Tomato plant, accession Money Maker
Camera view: tilt-top (135 deg); turntable rotation: 90 degrees
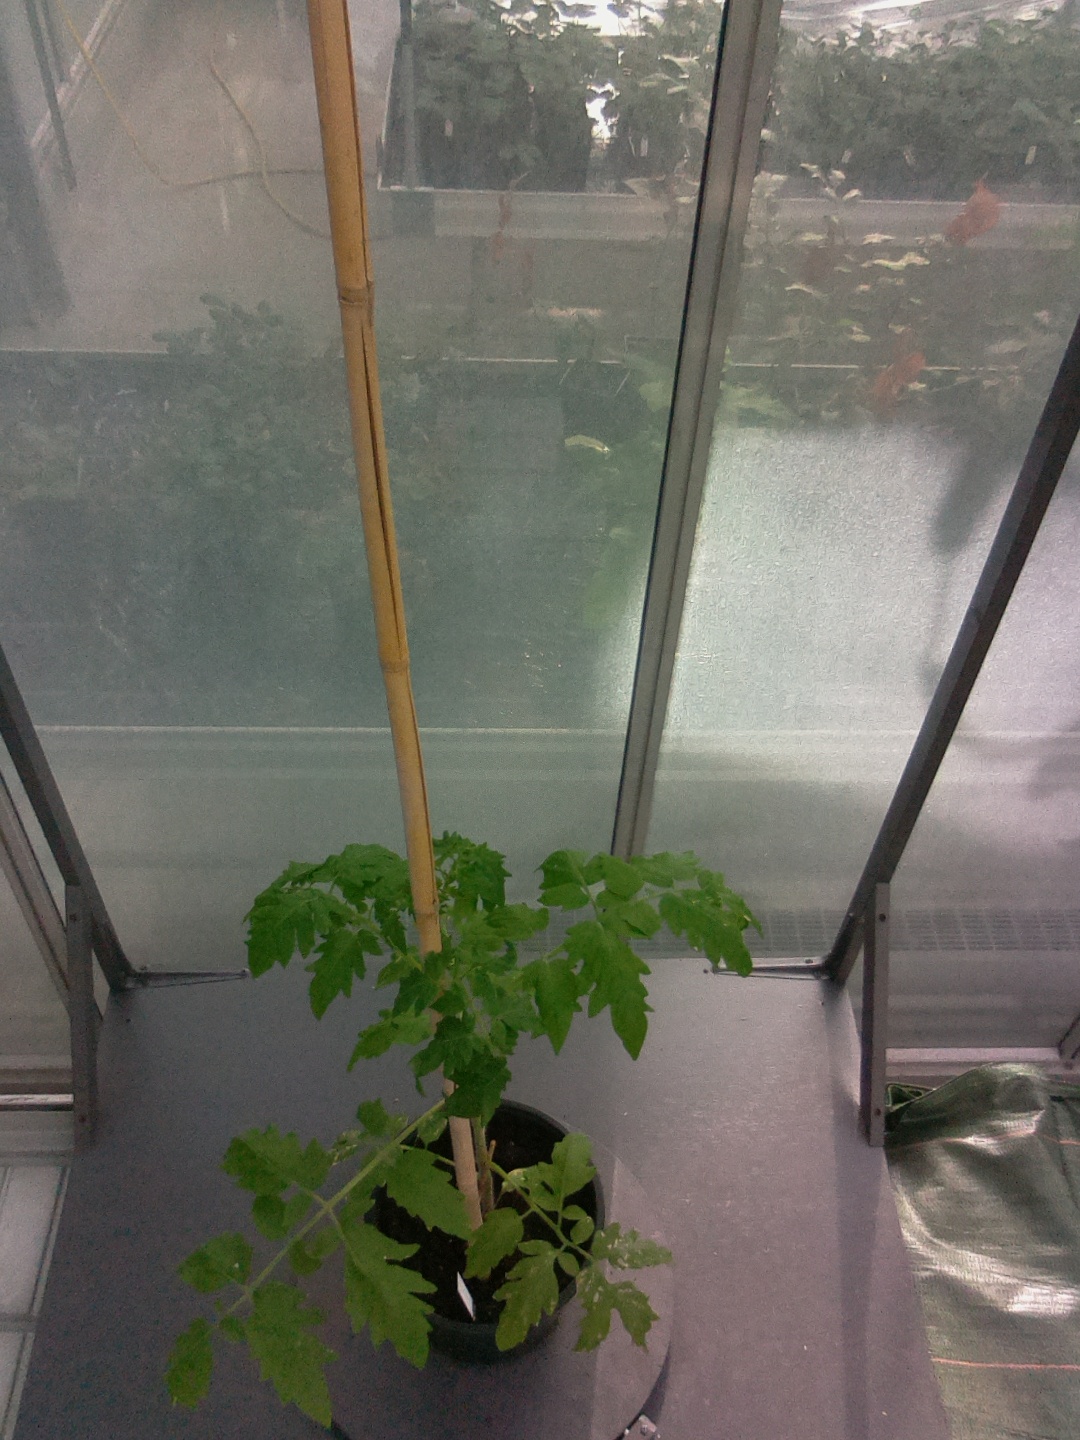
BBCH growth stage 14: 8 of true leaves visible